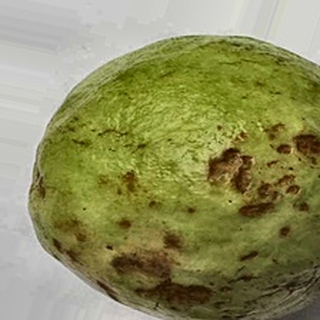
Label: guava_anthracnose